Student National Medical Association

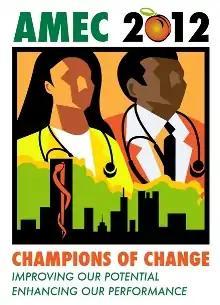
AMEC 2012 Logo

The SNMA Annual Medical Education Conference is a focal activity for the national organization. It is held each spring in various locations around the country. Its purpose is to enhance and facilitate career development, continuing education, and networking among minority medical students. Included in the AMEC is the annual session of the House of Delegates and the election of national officers. The conference attracts over 2,000 students and professionals from across the country, and is consistently the largest gathering of underrepresented minority medical students in the US.